Kautuka

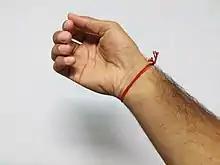
The thread of Mauli tied on right arm.

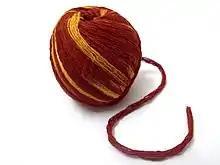
A bundle of Mauli.

A kautuka is a red-yellow coloured ritual protection thread, sometimes with knots, found on the Indian subcontinent. It is sometimes called a "kalava", "mauli", "mauli", "rakshasutra", "pratisara" (in North India), "kaapu", "kayiru", "charandu" or rakshadhara (in South India). A "kautuka" is a woven thread, cord or ribbon, states the Indologist Jan Gonda, which is traditionally believed to be protective or apotropaeic.